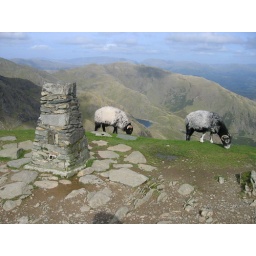
Something tells me these sheep were in better condition for climbing this mountain than we were.